Honda Prelude

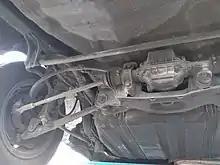
Honda Prelude Mk III rear steering box

The standard engine at the time of introduction was the "EL" SOHC eight-valve 1,602 cc (non-CVCC) inline-four rated at at 5,000 rpm and at 3,500 rpm. It remained the only engine available for most markets, aside from the US and Japan. It featured a non-automatic choke with three positions and a two-barrel carburetor. In September 1978 the larger "EK" SOHC 12-valve 1,751 cc CVCC inline-four was introduced in Japan, rated at at 5,300 rpm (SAE gross). Automatics had five less horsepower. It took until March 1979 for the Prelude to appear in the United States, then with at 4,500 rpm and at 3,000 rpm (SAE net) from the larger 1.8 engine. The EK engine made use of an engine oil cooler and transistor-controlled ignition system.